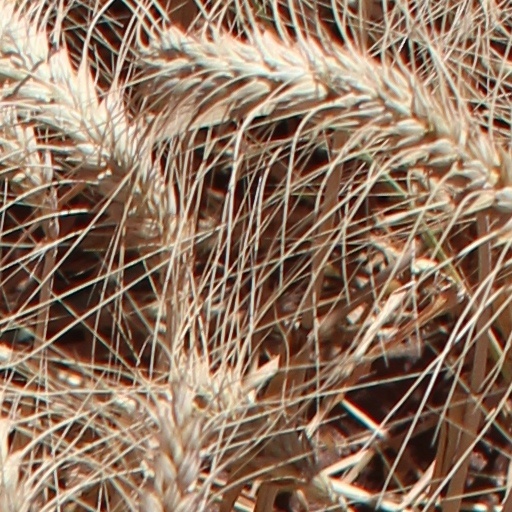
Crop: wheat